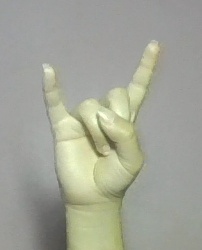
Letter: la